Va'etchanan

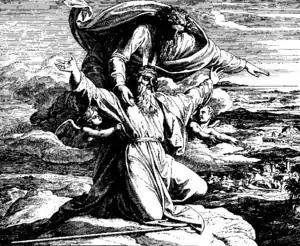
Moses Views the Land of Israel (woodcut by Julius Schnorr von Carolsfeld from the 1860 "Bible in Pictures")

In the first reading, Moses pleaded with God to let him cross over and see the other side of the Jordan River. But God was wrathful with Moses and would not listen, telling Moses never to speak of the matter again, and Moses blamed his punishment on the Israelites. God directed Moses to climb the summit of Pisgah and look at the land. And God told Moses to give Joshua his instructions and imbue him with strength and courage, for Joshua was to lead the people and allot to them the land. The first open portion ends here with the end of the chapter.